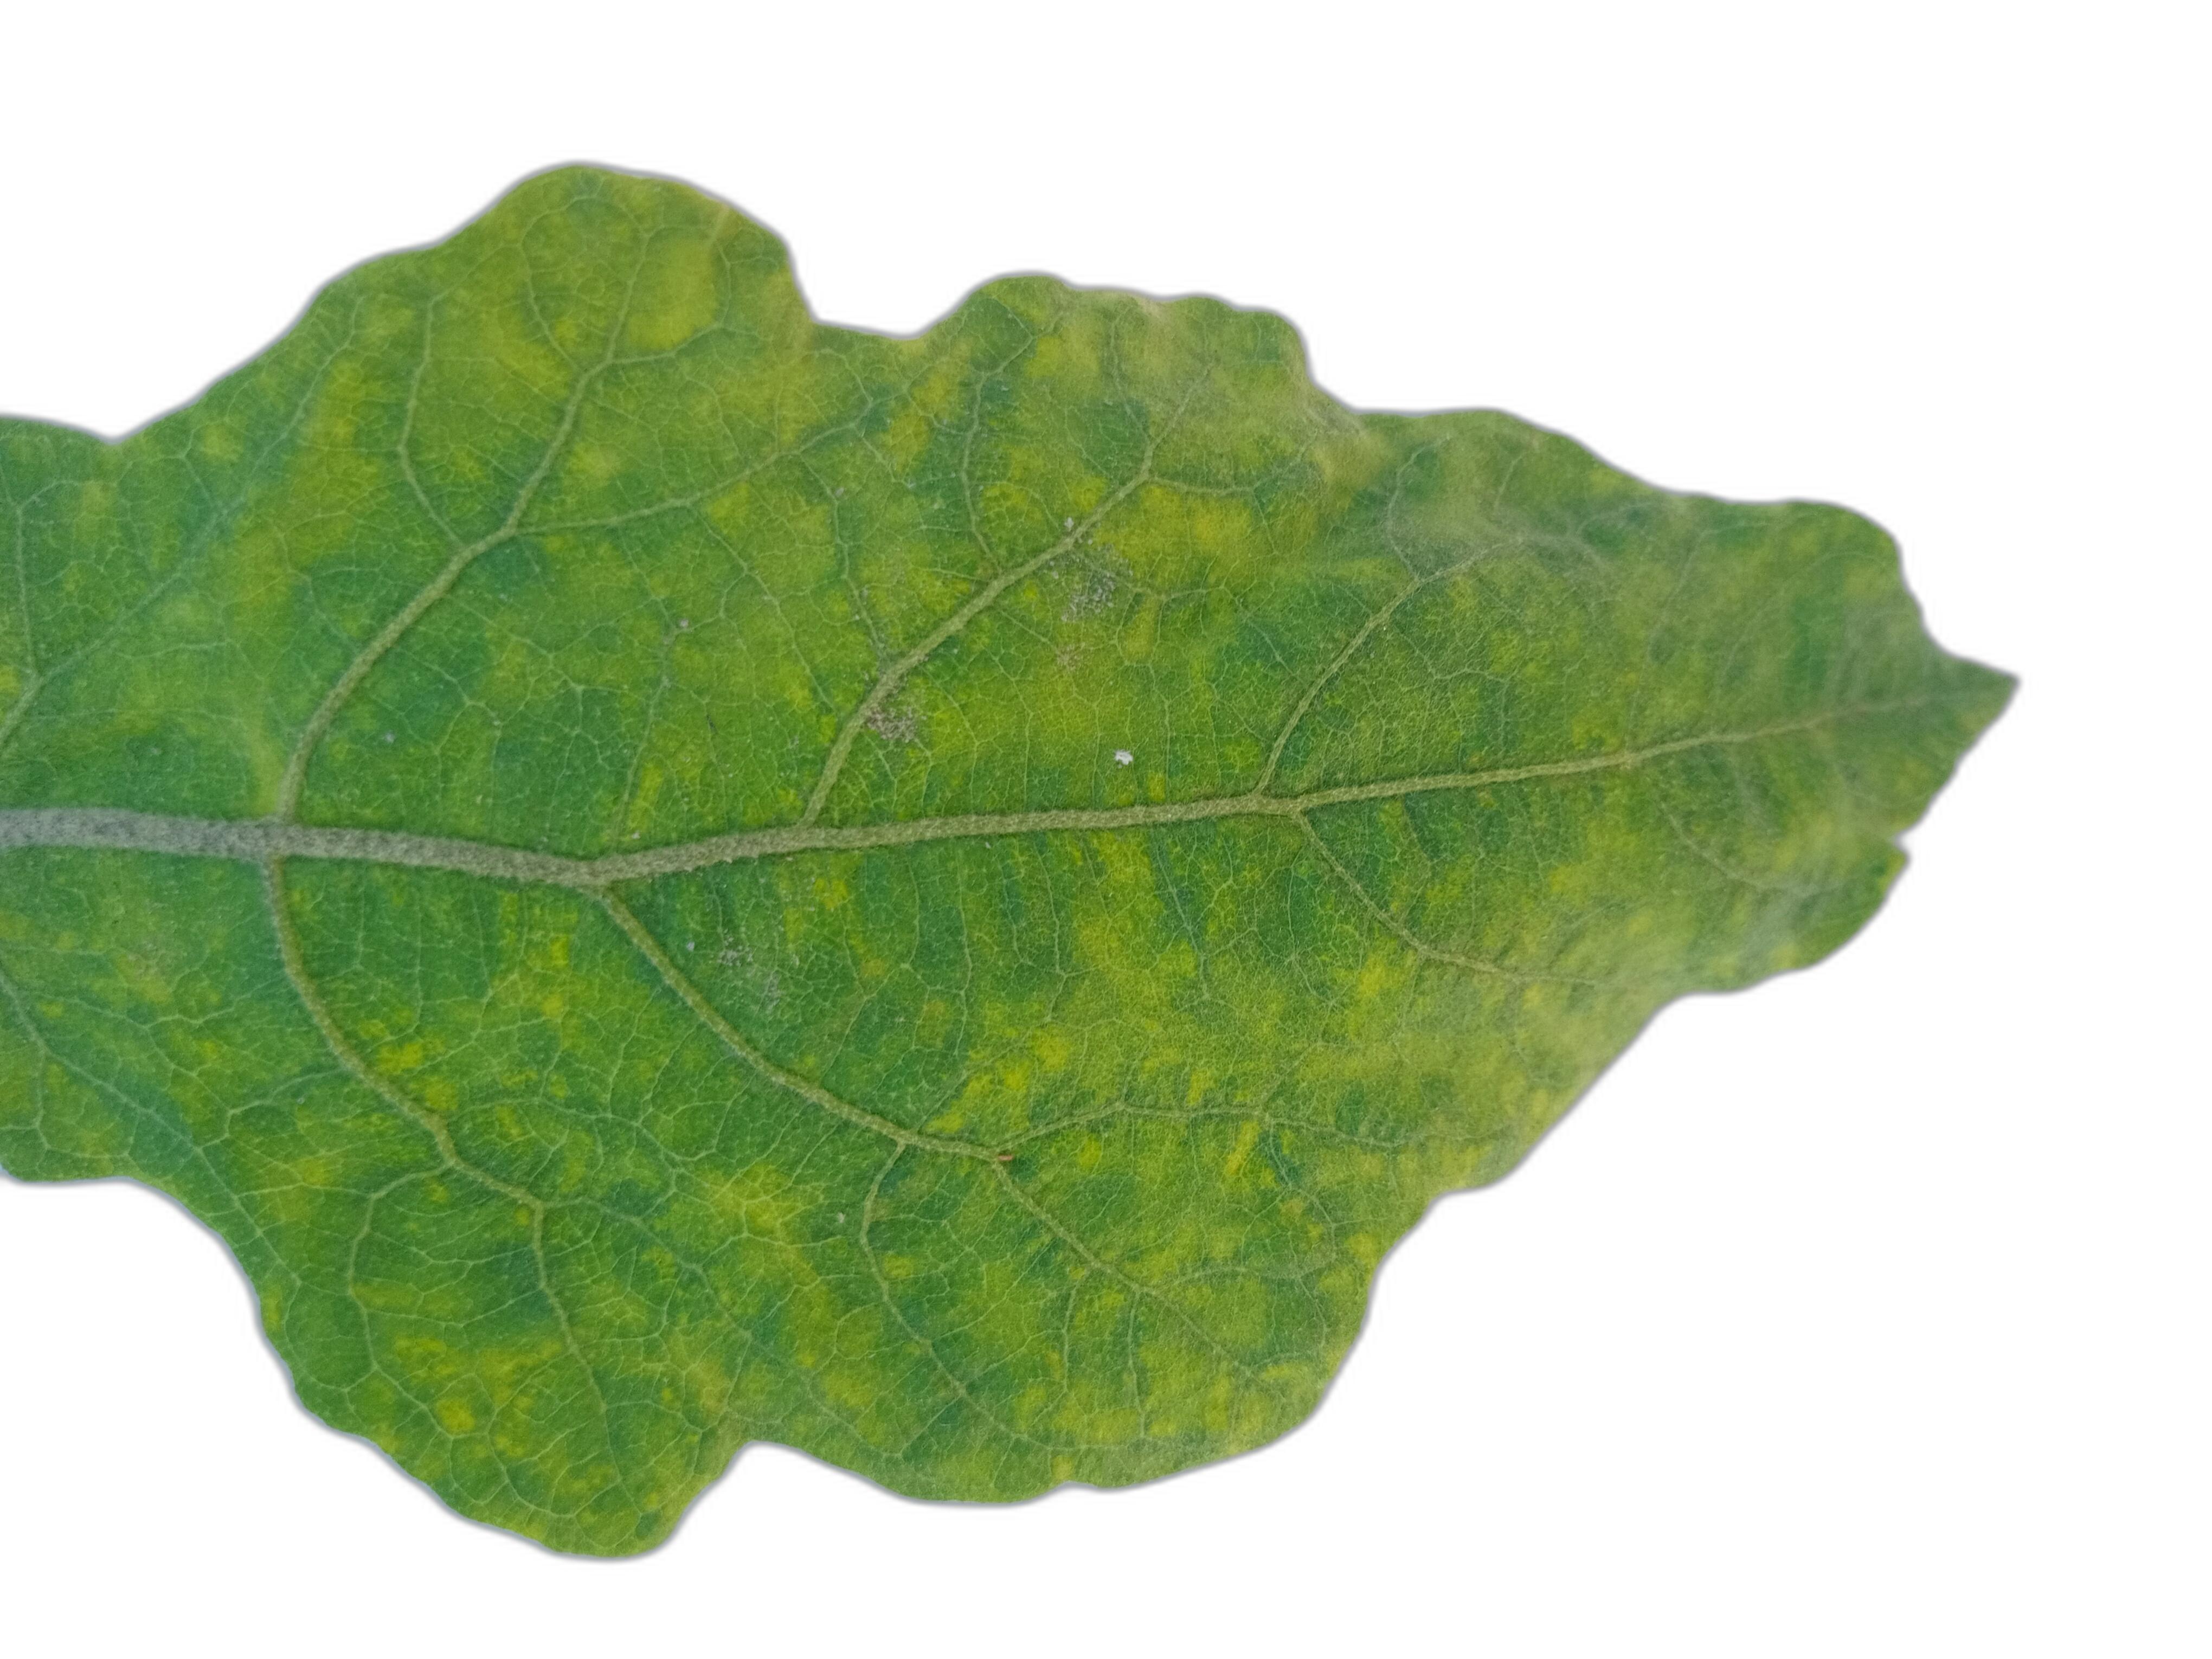
Label: Healthy Leaf